Antoni Karwowski

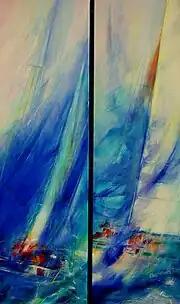
"Regaty" painting by Karwowski

After graduating from high school, Karwowski began painting and experimenting with various art media. During his art studies, he transferred between several universities and worked as a miner. He later joined the Fine Arts Faculty at the Nicolaus Copernicus University in Toruń.